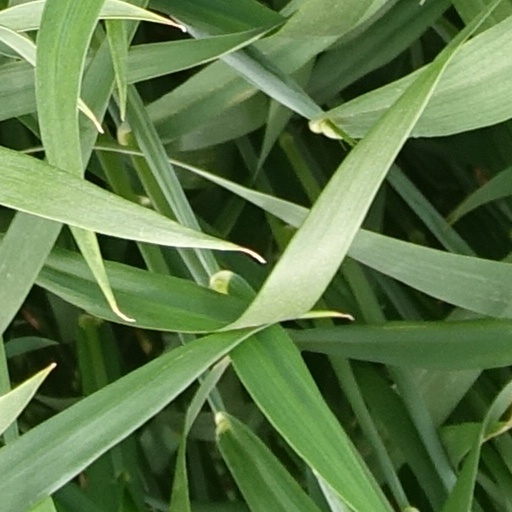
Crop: wheat